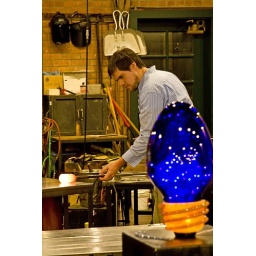
More views in the process of making a glass Candy Cane bowl at the Glass House, Greenfield Village, Dearborn, Michigan